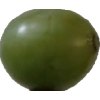
Label: grape